Nylanderia

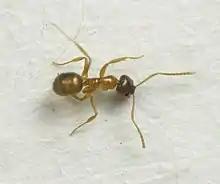
"N. flavipes"

Nylanderia is a large genus of ants in the subfamily Formicinae. The genus has a nearly cosmopolitan distribution with species inhabiting a wide array of habitats in almost all geographic regions. "Nylanderia", currently containing over 110 species, is an ecologically important genus, with some species reported as being invasive. The ants are small to medium in size and range in color from pale yellow to black.